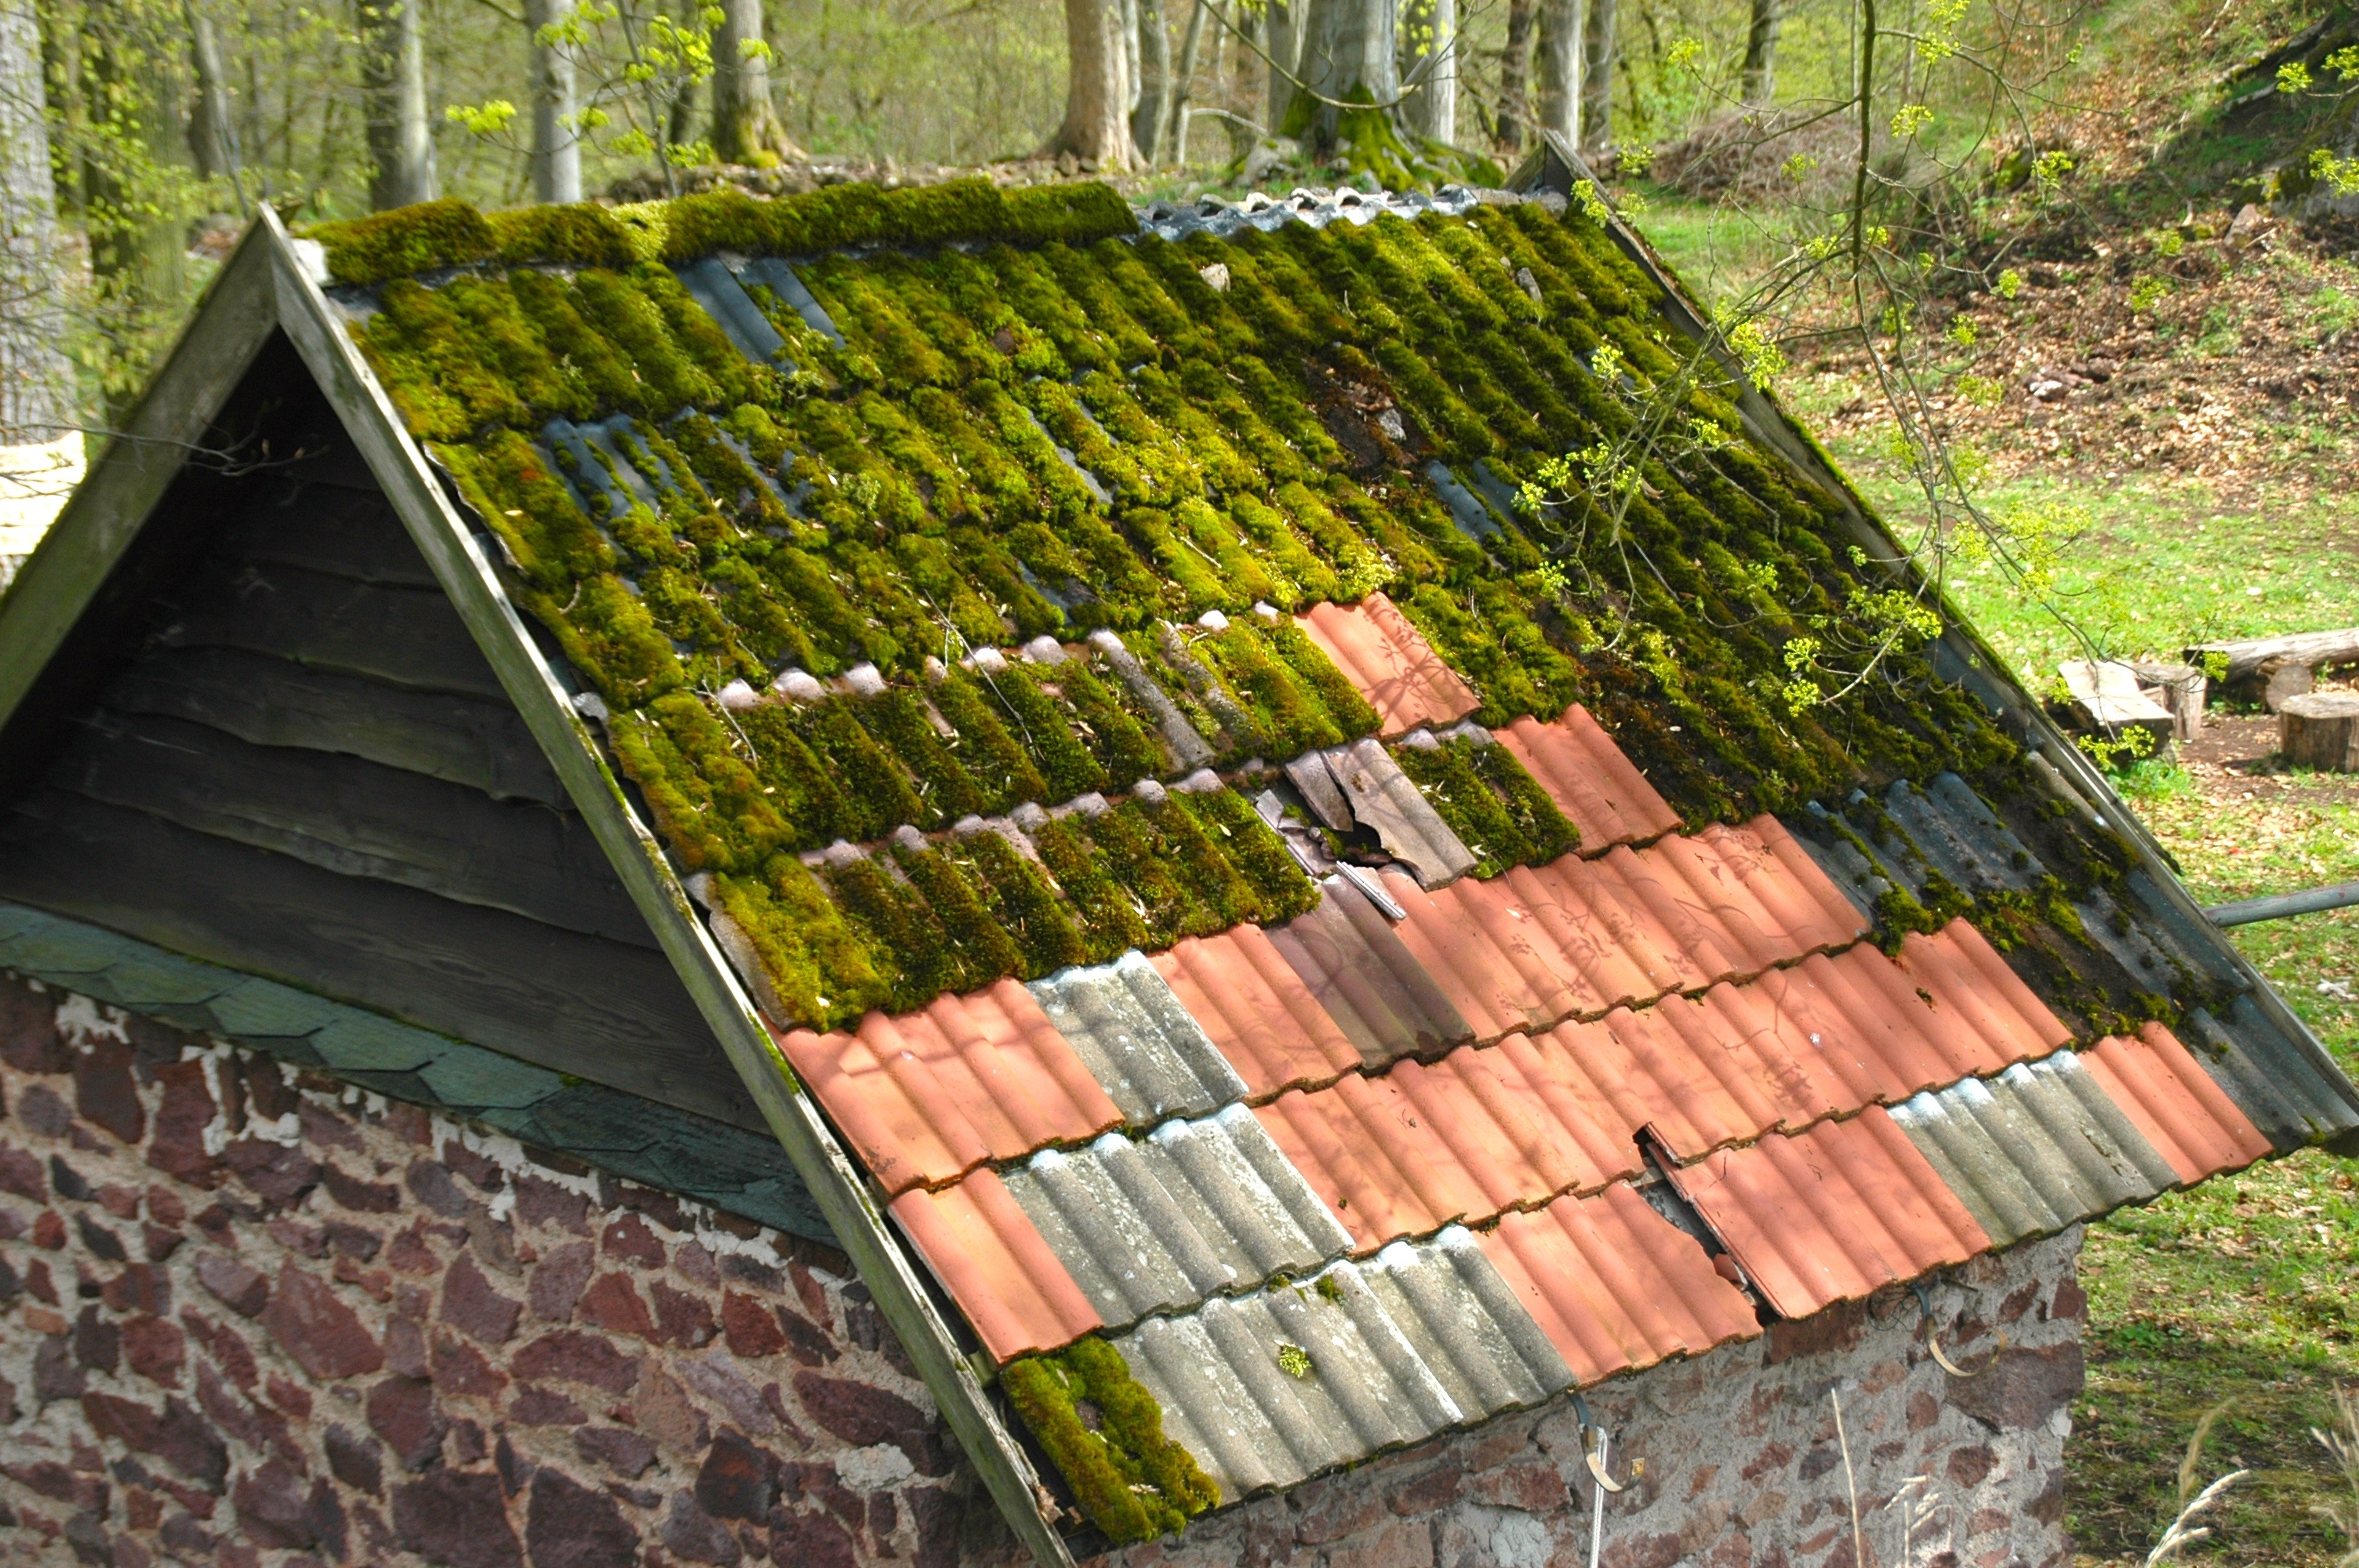
wood, lawn, roof, hut, backyard, agriculture, garden, mysterious, net, yard, secret, seefeld, witches, castle hill, forest lodge, outdoor structure, fabulous resin, say path, ilberg, harztor